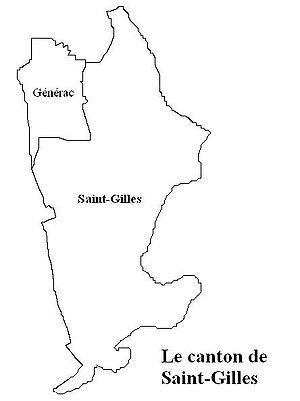
Le canton de Saint-Gilles est une division administrative du département du Gard, dans l’arrondissement de Nîmes.